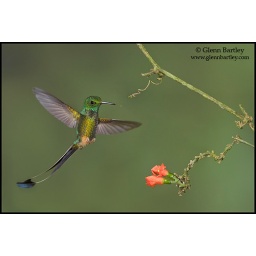
Booted Racket-tail hummingbird (Ocreatus underwoodii) feeding at a flower while flying at the Wildsumaco reserve in eastern Ecuador.